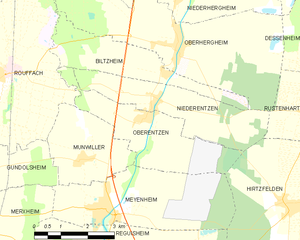
Carte des communes françaises